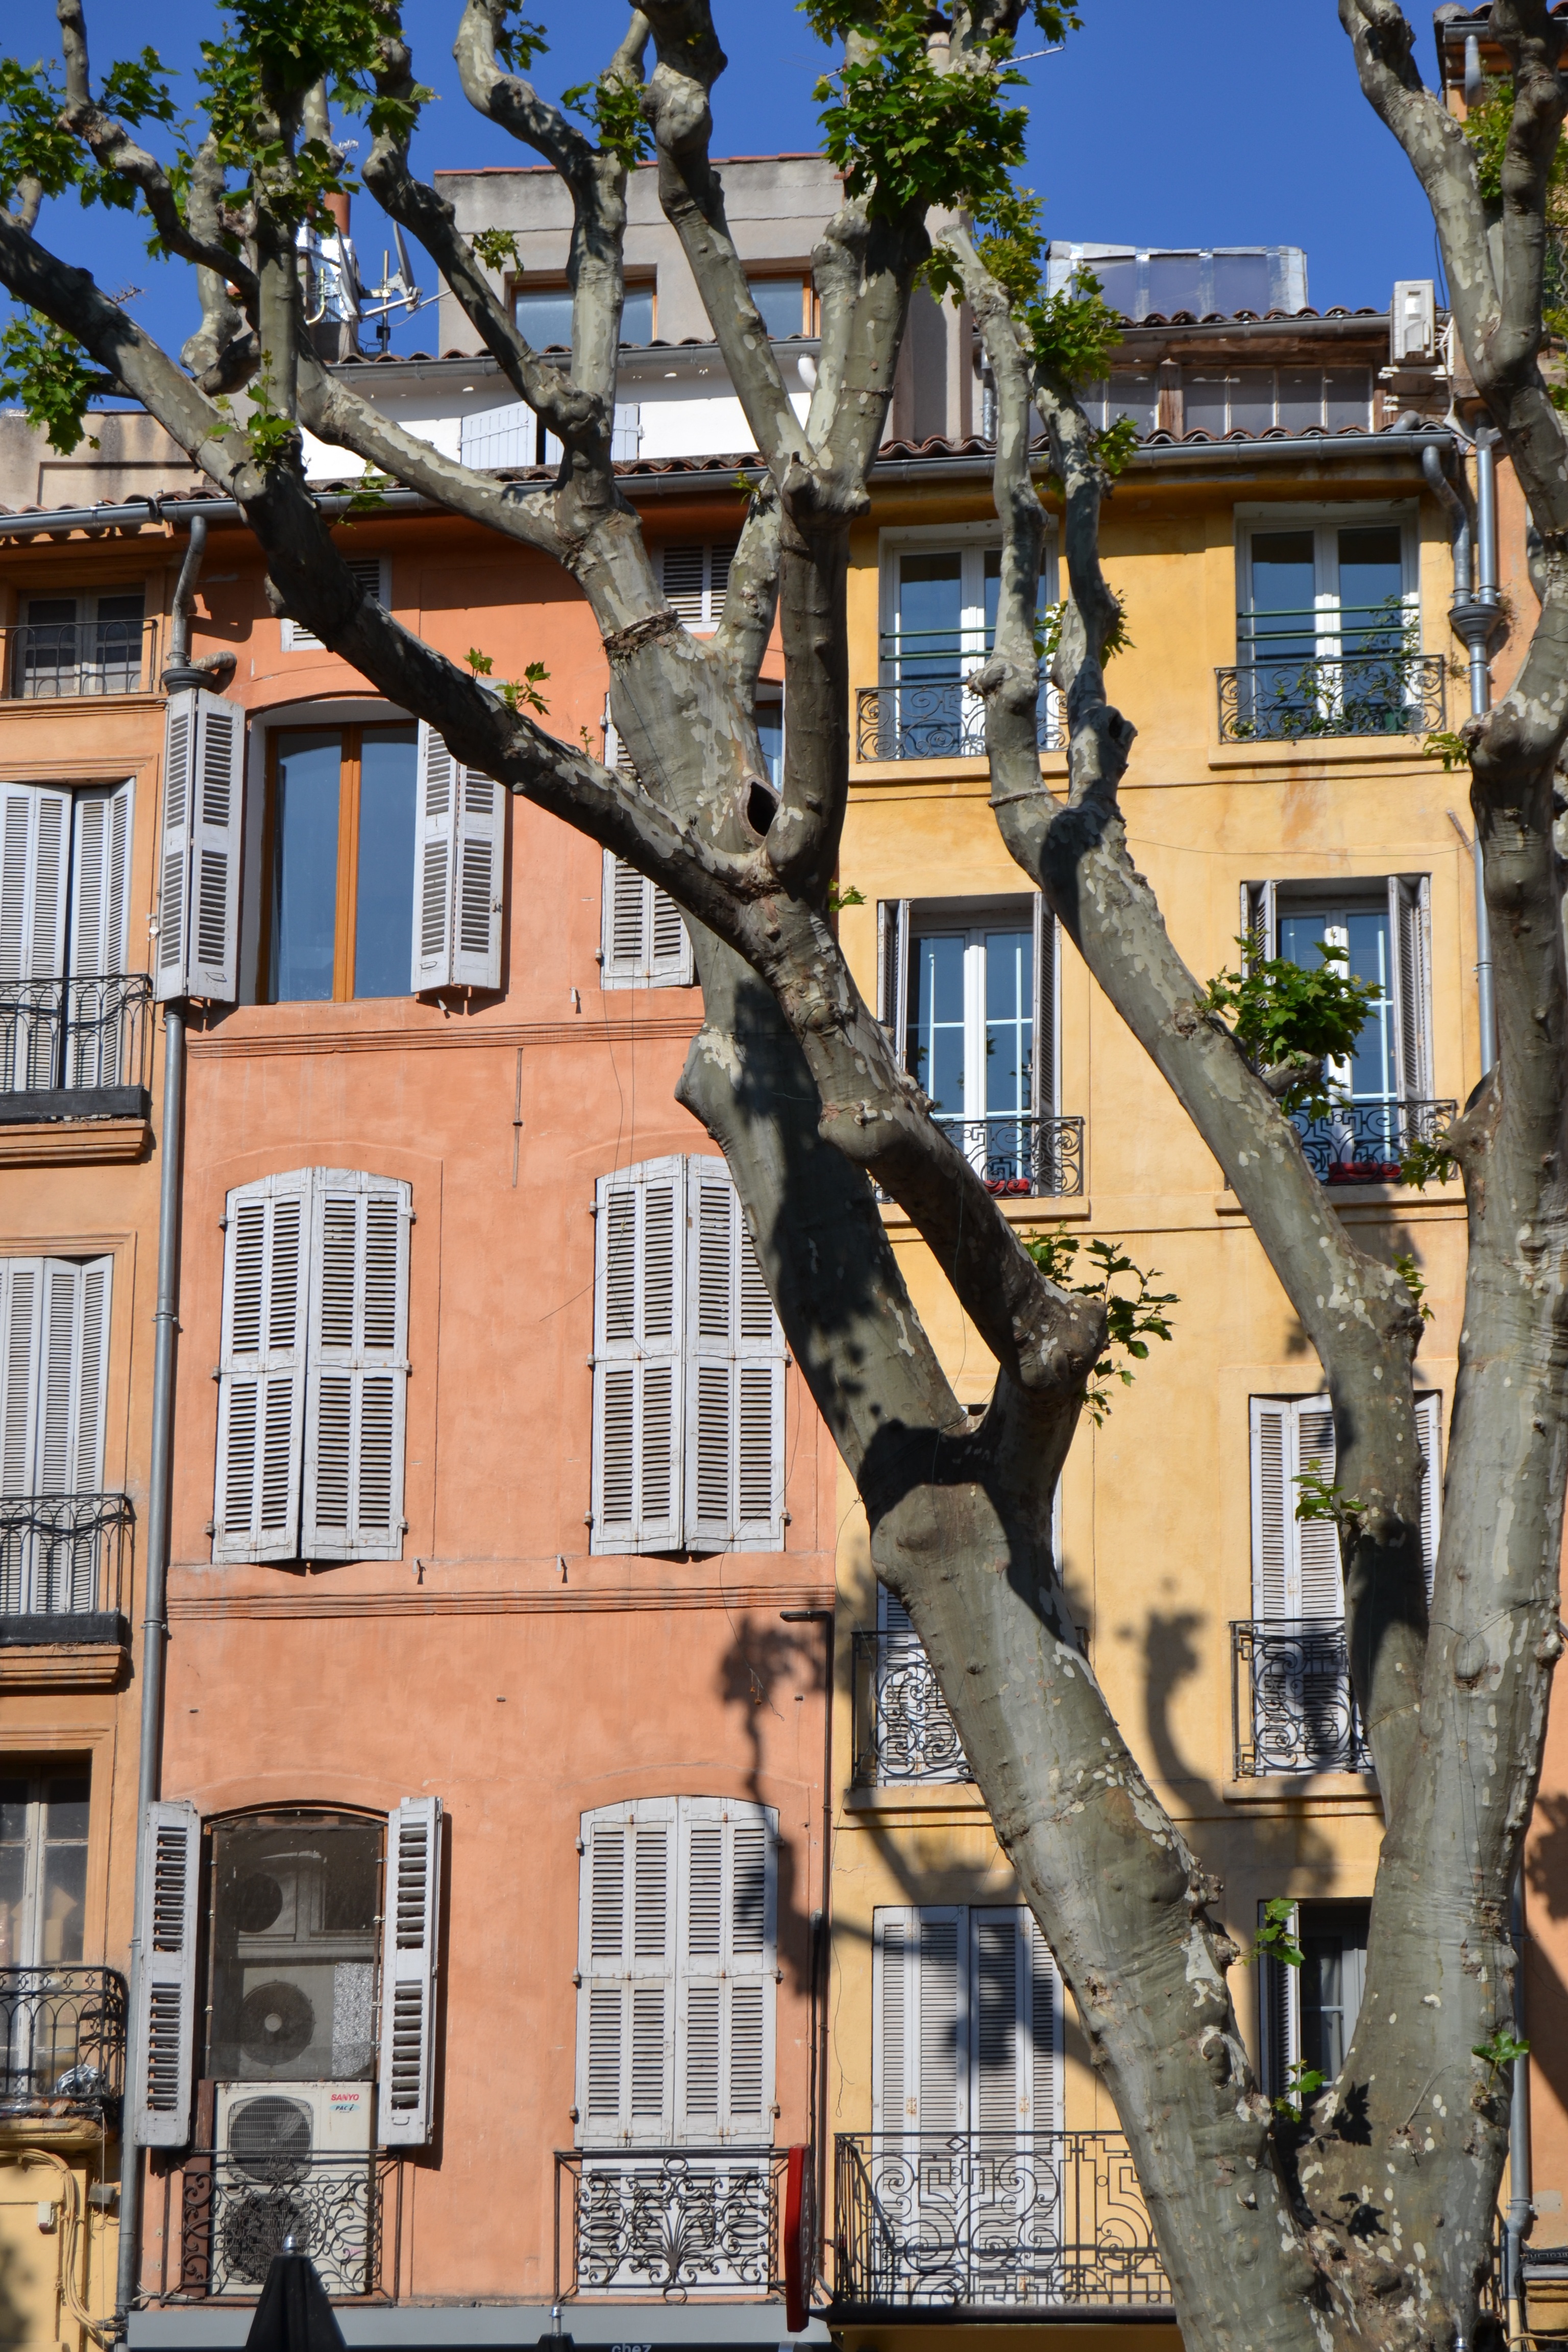
tree, architecture, street, town, city, wall, monument, downtown, france, statue, facade, trees, sculpture, art, homes, provence, neighbourhood, facades, south of france, aix en provence, urban area, human settlement, woody plant